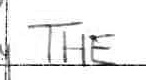
Label: the